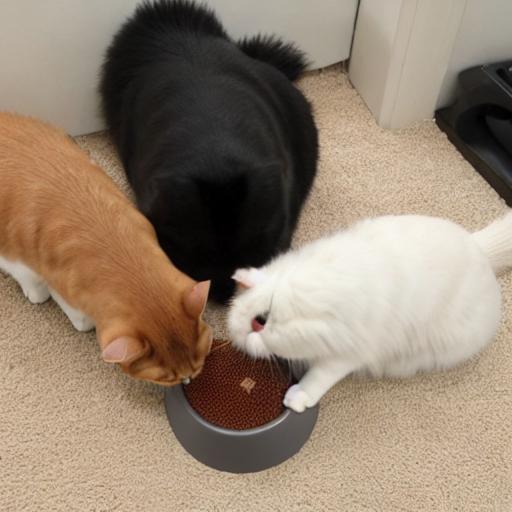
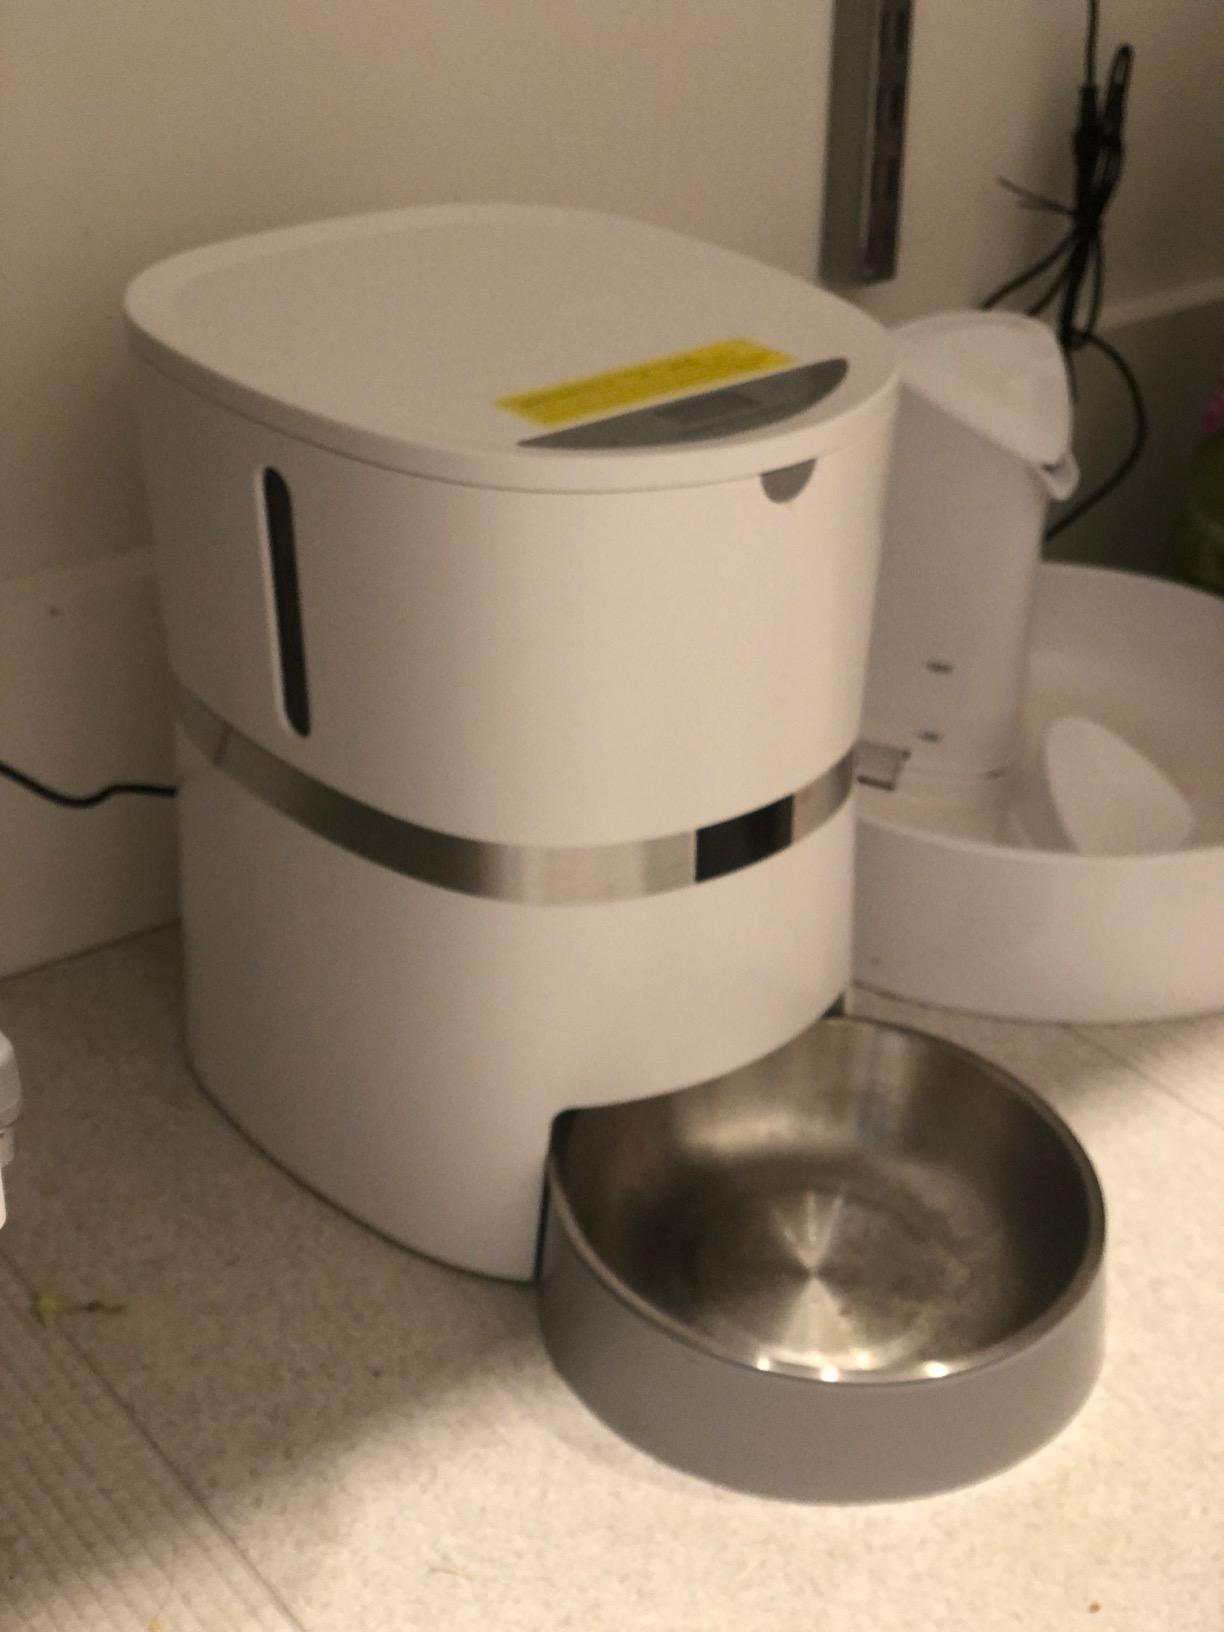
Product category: items_feeder
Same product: no